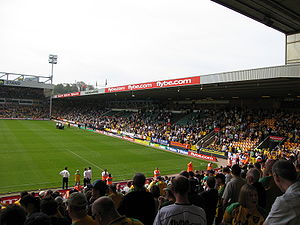
Carrow Road
Carrow Road
Carrow Road er et fodboldstadion i Norwich i England, der er hjemmebane for Premier League-klubben Norwich City. Stadionet har plads til 27,244 tilskuere, og blev indviet i år 1935.